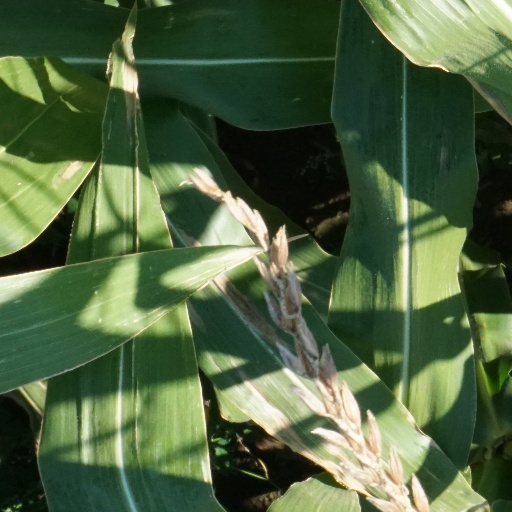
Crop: maize; corn